Giulio Cesare

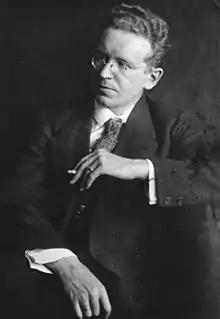
Oskar Hagen, the German art historian whose programme of Handel operas in Göttingen led to an international revival in performances of Handel operas

The nineteenth century saw the publication by Breitkopf & Härtel of the complete works of Handel for the "Händel-Gesellschaft" with Friedrich Chrysander as editor. He produced a comprehensive full score in 1875, using all the available sources in London including those in the Royal Collection; Chrysander's volume gave all the variants in the different revivals. Like Handel's other works in the opera seria genre, however, there were no public performances of "Giulio Cesare" in the 19th century; opera seria had been supplanted by oratorios in the English language with large scale choral writing. By the early nineteenth century operas with librettos by Bussani or music by Handel had become obsolete; the opera "Giulio Cesare in Egitto" performed in the Teatro Argentina in Rome in 1821 was by Giovanni Pacini.